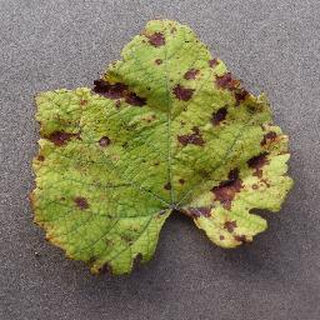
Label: grape_leaf_blight